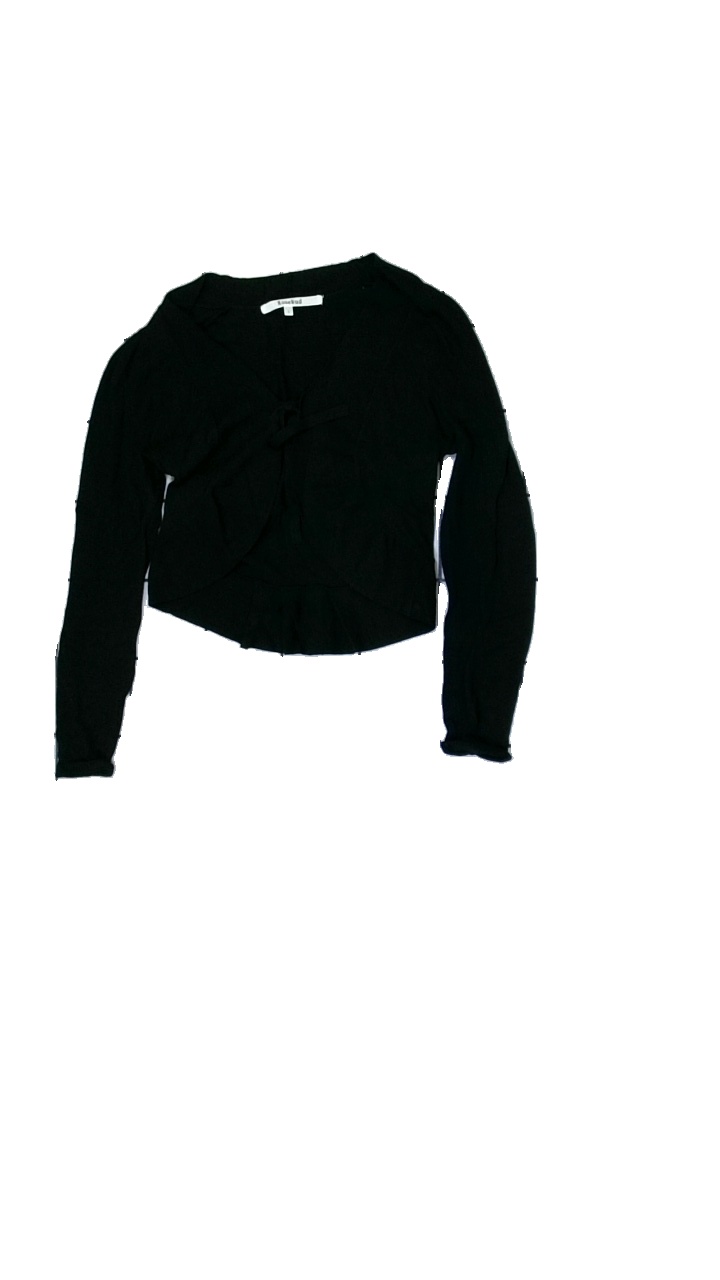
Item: Cardigan (Ladies)
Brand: Rosebud
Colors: Black
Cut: Regular
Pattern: Other
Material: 100% Cotton
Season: All
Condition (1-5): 5
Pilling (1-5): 5
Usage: Reuse
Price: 50-100